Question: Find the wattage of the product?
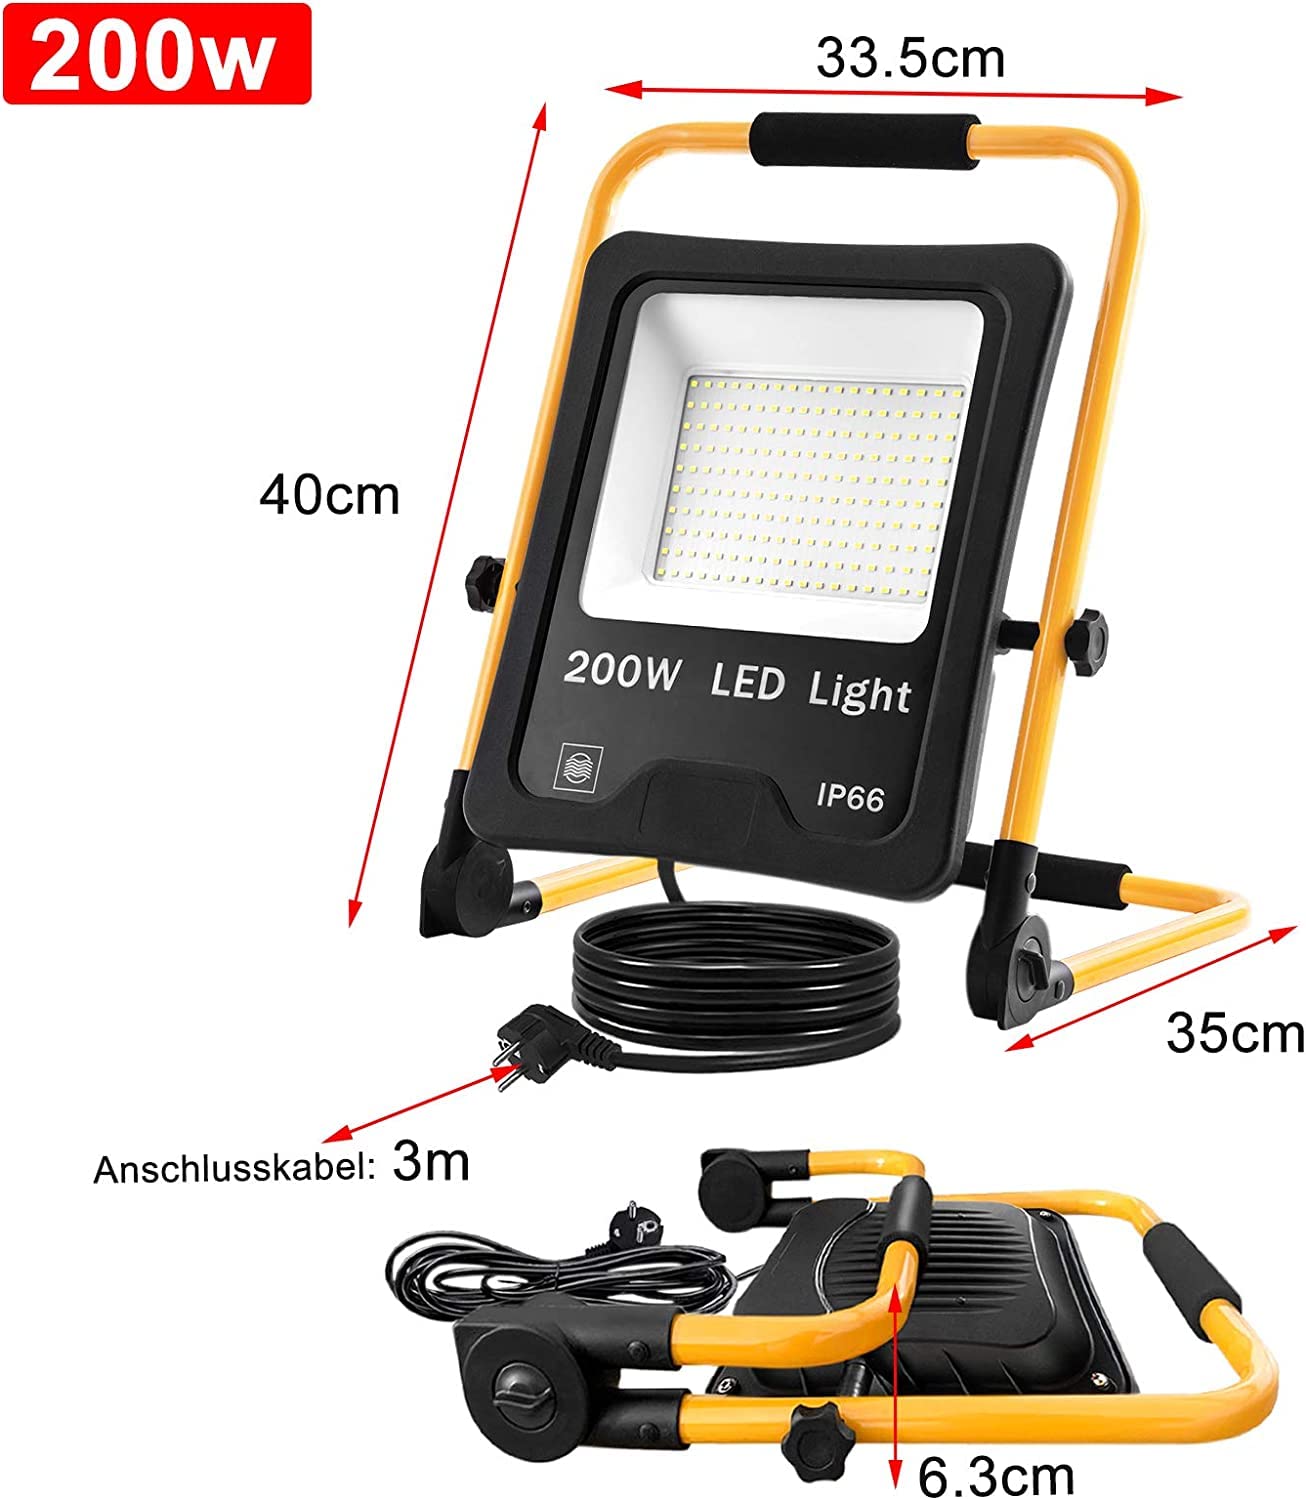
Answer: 200.0 watt